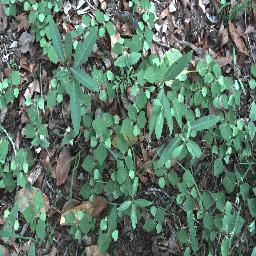
Label: rubber_vine